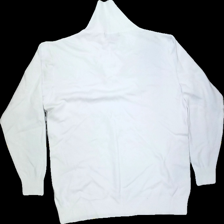
View: back
Type: Sweater
Category: Ladies
Brand: Not in the list
Brand text on label: Rose -
Colors: White
Material: 65% polyamide, 30% cotton, 5% lycra
Cut: V-collar, Regular
Size: XL
Season: All
Smell: Minor
Price range: <50
Recommended usage: Export